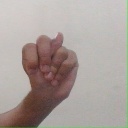
अक्षर: न